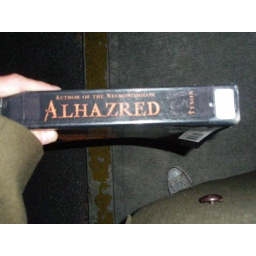
You can't see it, but the library cataloged this book under the author Alhazred instead of the real author Donald Tyson.